Tyler Joseph

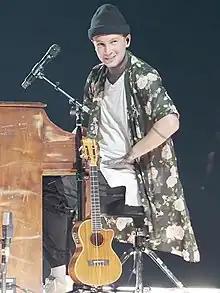
Joseph performing with Twenty One Pilots in St. Louis, Missouri in 2022

Tyler Robert Joseph (born December 1, 1988) is an American singer, rapper, songwriter, musician, and record producer. He is best known as the frontman for the musical duo Twenty One Pilots, alongside bandmate Josh Dun. Across his career he has recorded nine albums: one solo, and eight with Twenty One Pilots. He has been nominated for six Grammy Awards as a member of the duo, of which he has won one.